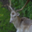
Label: deer